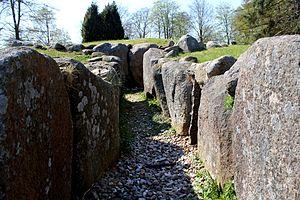
Cette liste non exhaustive recense les sites mégalithiques encore visibles au Danemark.